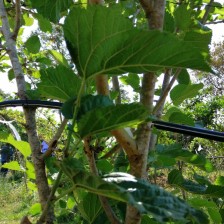
Variety: Buriram60